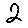
Label: 2